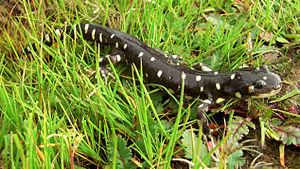
Ambystoma californiense est une espèce d'urodèles de la famille des Ambystomatidae.